South Brunswick, New Jersey

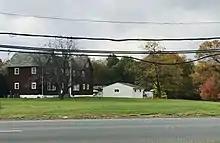
Homes along the side of U.S. Route 130 in South Brunswick

The 2010 United States census counted 43,417 people, 15,069 households, and 11,694 families in the township. The population density was . There were 15,708 housing units at an average density of . The racial makeup was 52.08% (22,611) White, 7.71% (3,348) Black or African American, 0.17% (72) Native American, 35.91% (15,592) Asian, 0.02% (8) Pacific Islander, 1.52% (658) from other races, and 2.60% (1,128) from two or more races. Hispanic or Latino of any race were 6.04% (2,624) of the population.